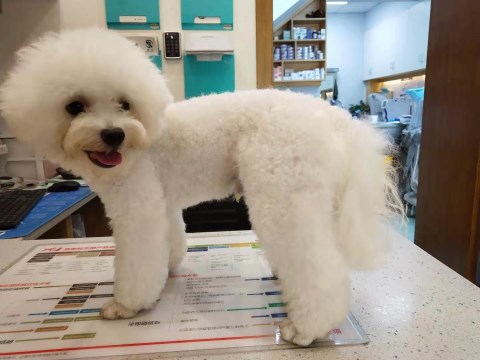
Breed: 3083-n000117-Bichon_Frise